WFDL-FM

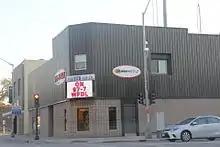
Studios in Fond du Lac

WFDL-FM (97.7 FM) is a radio station broadcasting an adult contemporary format. Licensed to Lomira, Wisconsin, United States, the station serves the Fond du Lac area. The station is currently owned by Terry Holzmann, through licensee Radio Plus, Inc., and features programming from Westwood One.